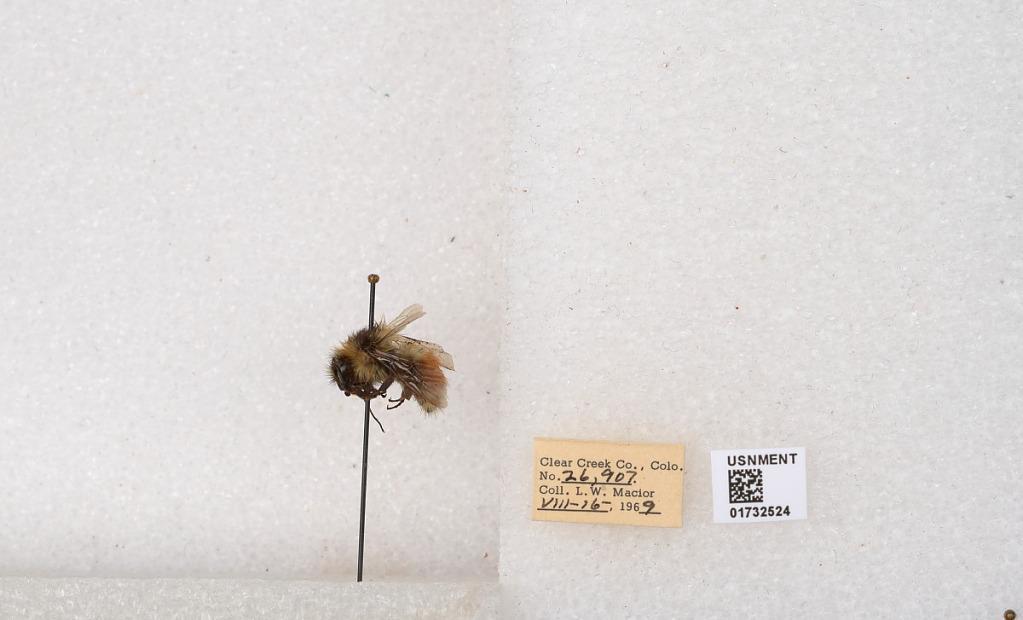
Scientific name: Bombus (Pyrobombus) sylvicola Kirby
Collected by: L. Macior
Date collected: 1969-8-16
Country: United States
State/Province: Colorado
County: Clear Creek
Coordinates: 39.7006, -105.694